Aix-les-Bains

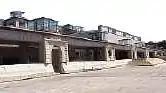
The Thermes Chevalley

Springs, gushing on the hillsides, through two holes in the cliff, were already known to the Celts (the Allobroges tribe), who worshipped them under the auspices of the god Borvo. Attached to the city of Vienne, after the conquest of Caesar, the Roman vicus of Aquae (Aix) grew around a first-class bathing establishment, continually improved and expanded. Therefore, this tradition of baths was permanently preserved over the centuries. There are also testimonies of the presence of King Henry IV in 1600, who washed in the unique Roman swimming pool still accessible at the time, called the "Royal Bath". In 1783, through the subsidies of King Victor Amadeus III, a first modern thermal hotel was built. These thermal baths, several times enlarged (1818 to 1856–1860), naturally became the national baths during the incorporation of Savoy into France in 1860. New buildings completed the complex in 1897, and especially in 1934. In 1996, a new state institution, the Thermes Chevalley were inaugurated, relying on several new deep catchment sources.